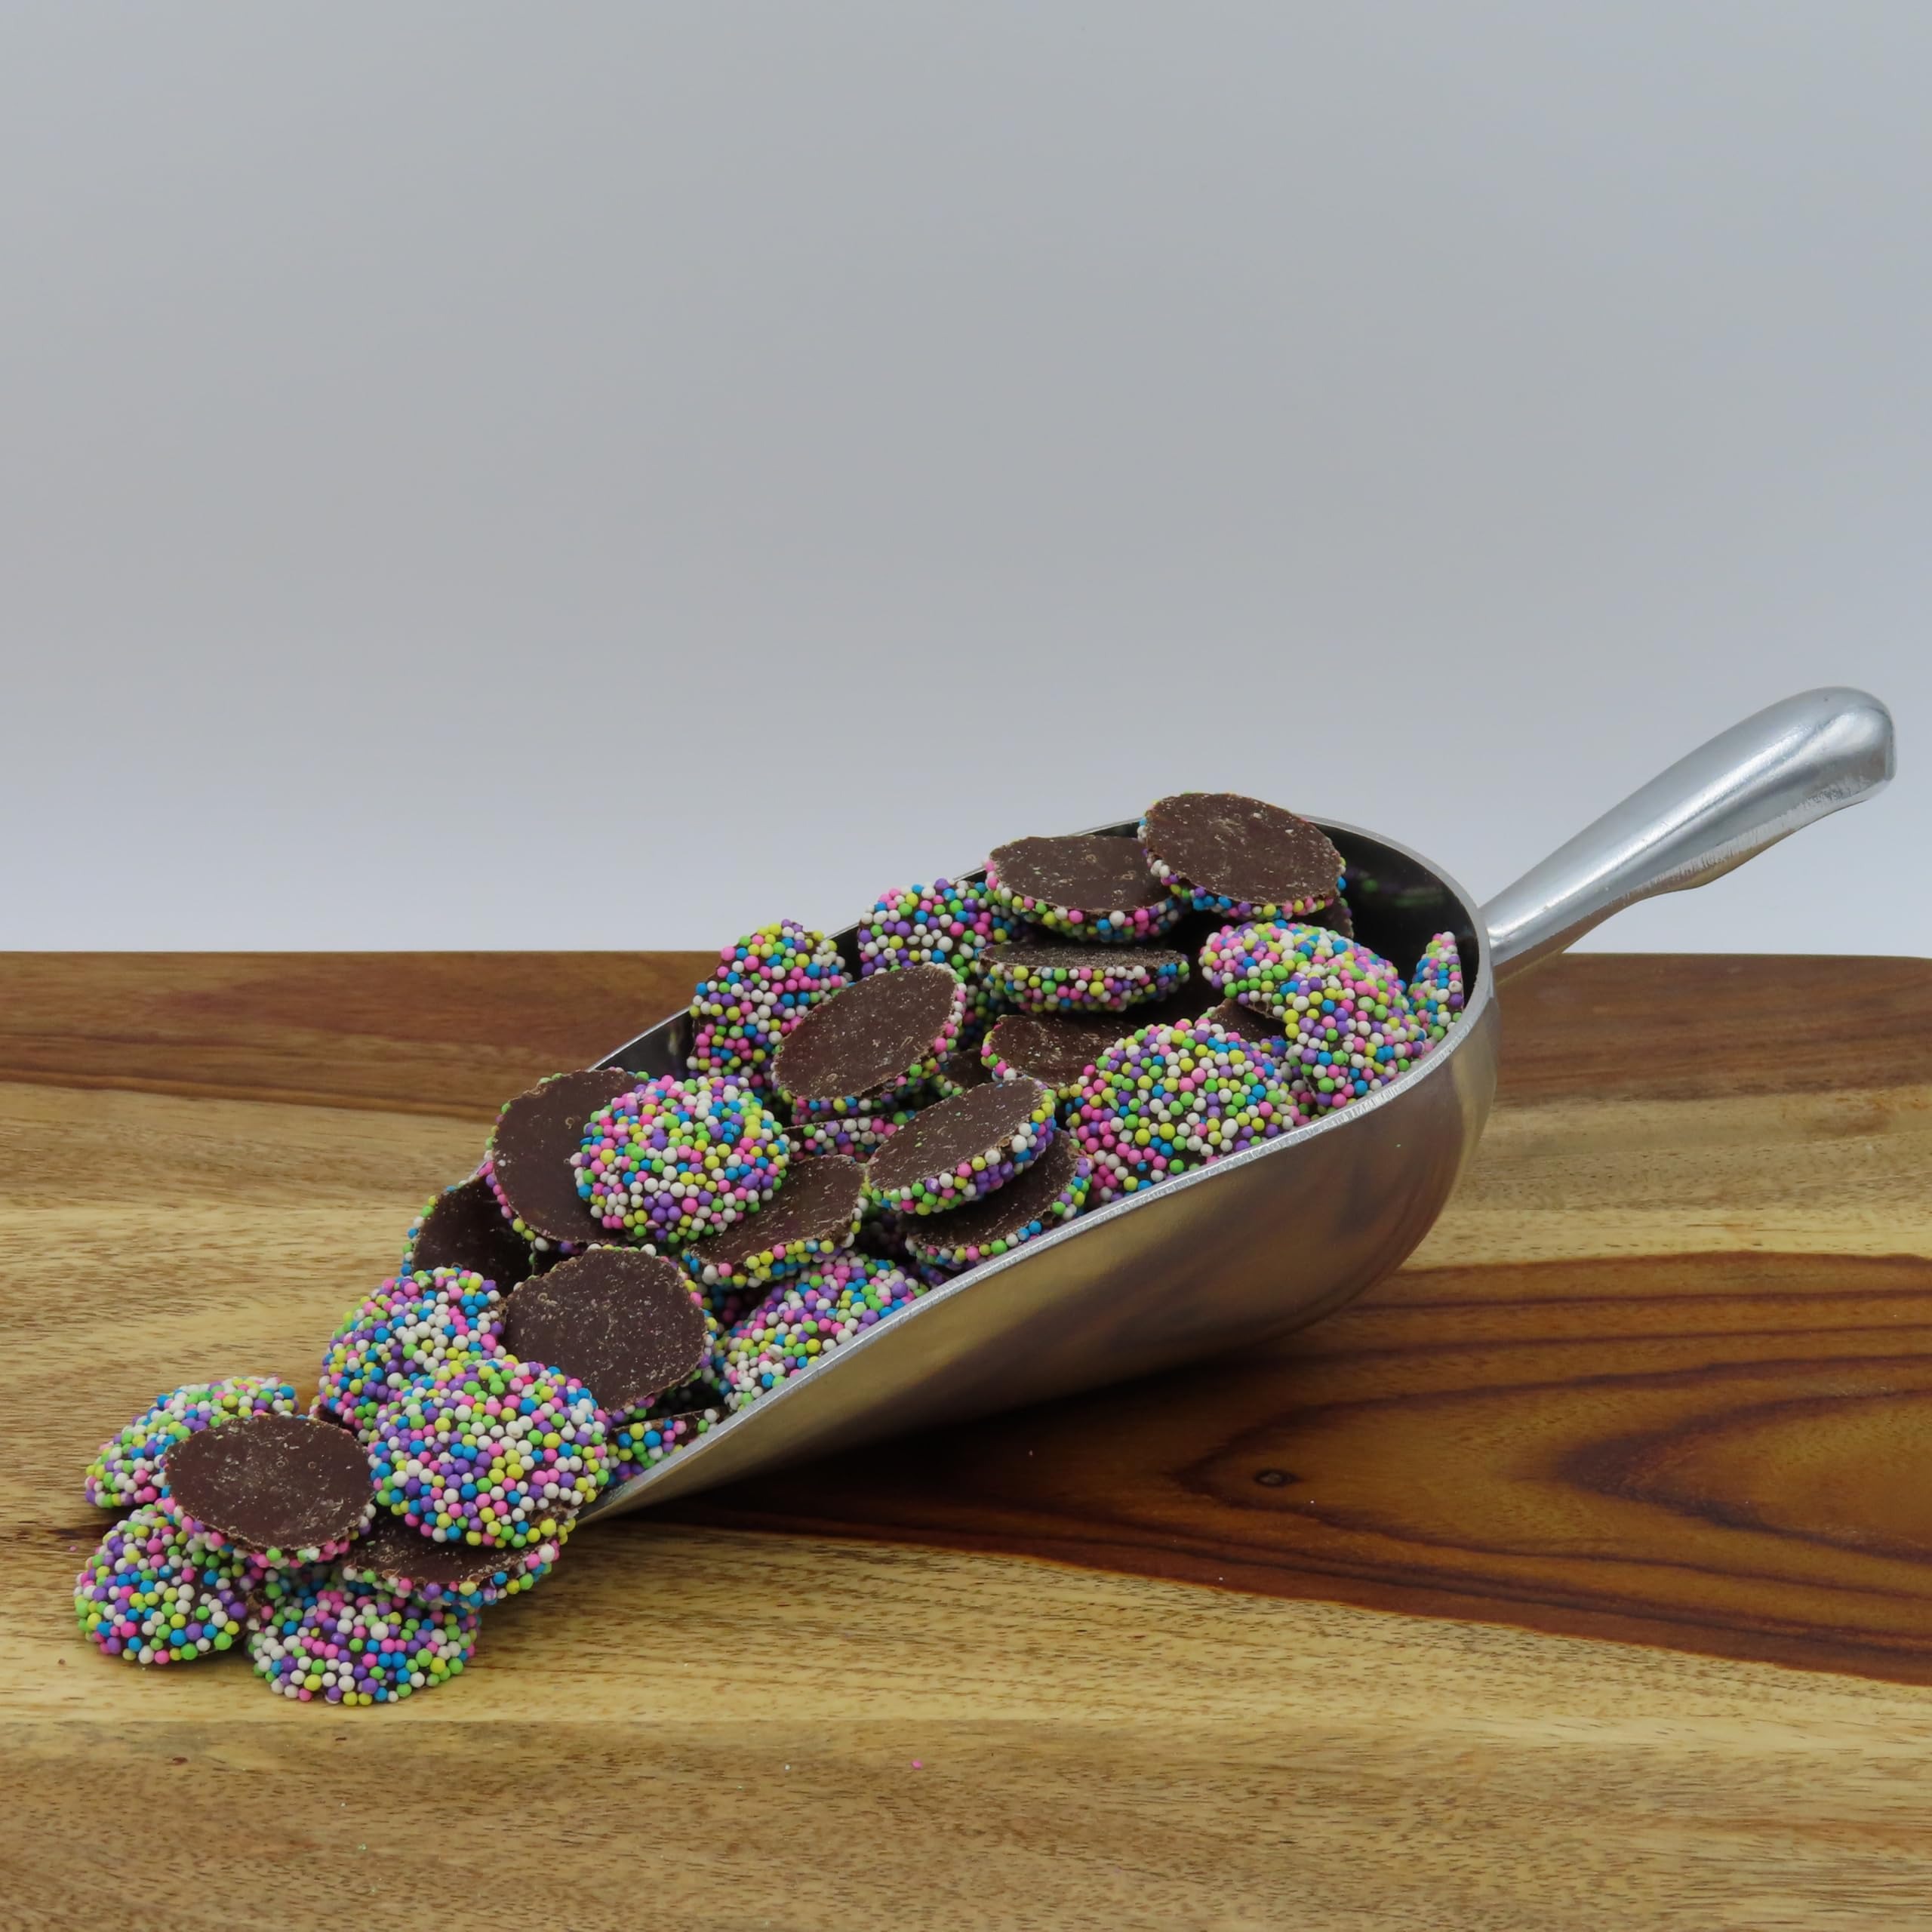
Item Name: Beulah's Easter Nonpareils, 2 Pound Package, 360 Pieces of Candy
Bullet Point 1: Semi-Sweet Chocolate
Bullet Point 2: Pastel Colors
Bullet Point 3: Crunchy & Sweet
Product Description: Easter Elegance: Elevate your Easter festivities with our Chocolate Easter Nonpareils. The chocolate discs are crowned with crunchy, pastel seeds, creating a visual feast that’s as delightful as it is delicious. Whether you’re hosting an Easter brunch or simply indulging, these treats add a touch of elegance to your Easter occasion. You can buy this Easter candy at Beulah's Candyland.
Value: 32.0
Unit: Ounce

Price: 32.56